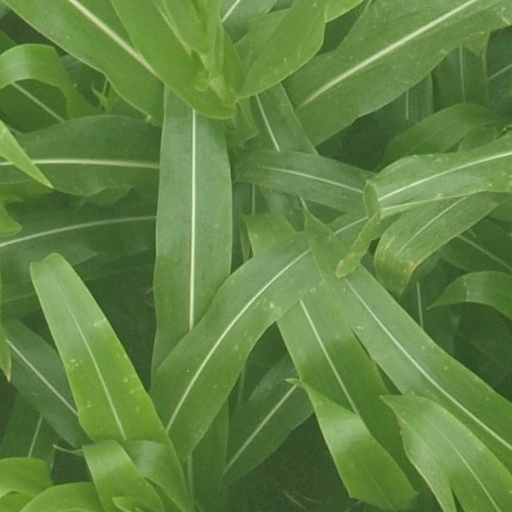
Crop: maize; corn